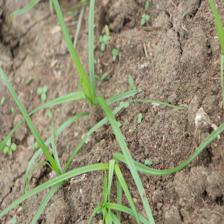
Label: Grass